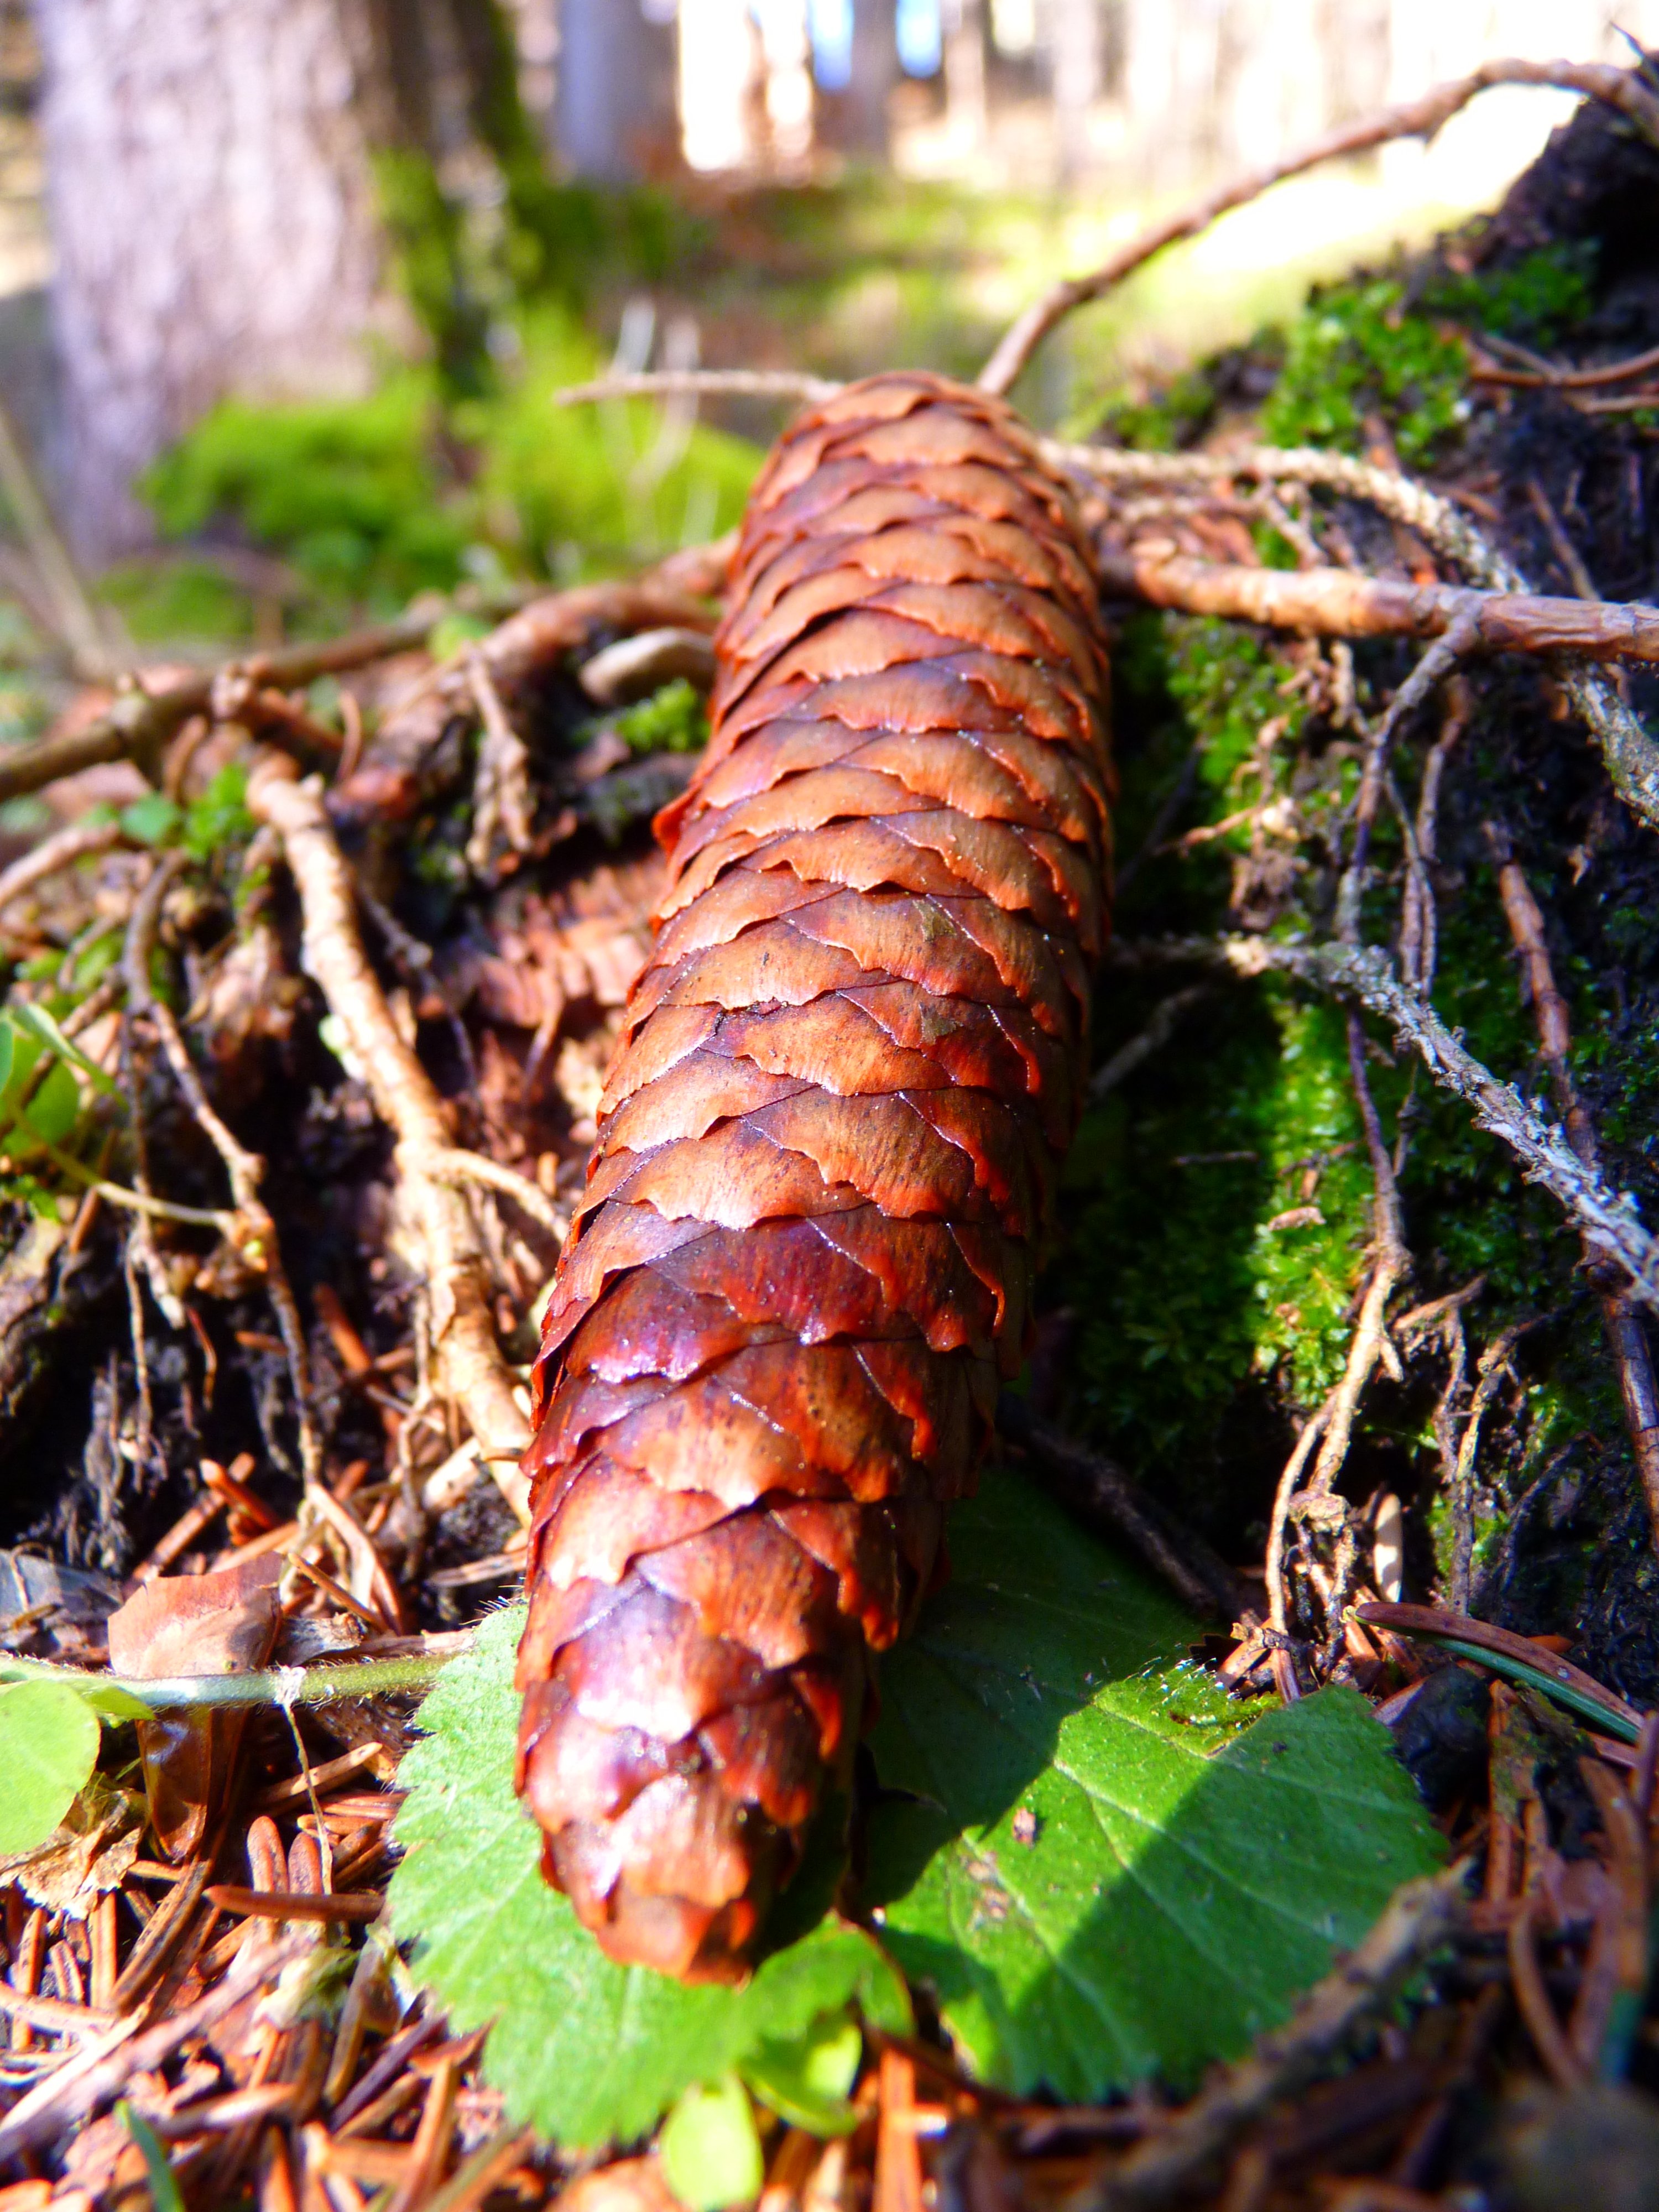
tree, nature, forest, plant, leaf, flower, trunk, food, produce, autumn, botany, flora, pine cones, woody plant, land plant, arecales, brown spruce